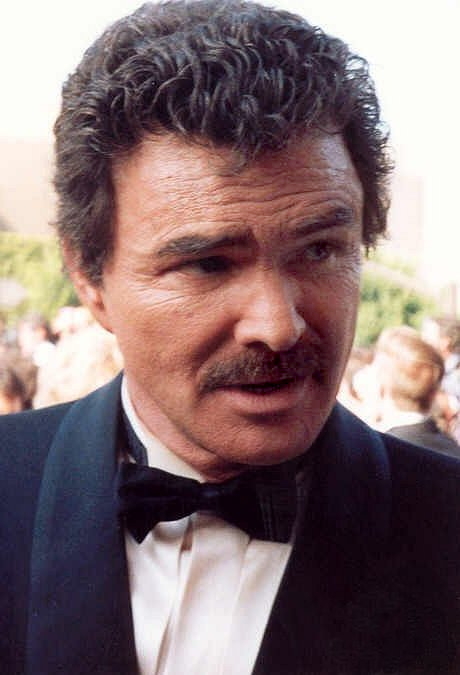
เบิร์ต เรย์โนลส์

| name = Burt Reynolds
| image = Burt Reynolds 1991 portrait crop.jpg
| caption = ในปี 1991
| birthname = เบอร์ตัน ลีออน เรย์โนลส์ จูเนียร์
| birthplace = แลนซิง (รัฐมิชิแกน)|แลนซิง รัฐมิชิแกน สหรัฐ
| yearsactive = 1959–2018
| occupation = นักแสดง
| spouse = Judy Carne (1963–1965)Loni Anderson (1988–1993)
| website =
|เสียชีวิต=6 กันยายน ค.ศ. 2018
เบอร์ตัน ลีออน "เบิร์ต" เรย์โนลส์ จูเนียร์ () เกิดเมื่อวันที่ 11 กุมภาพันธ์ ค.ศ. 1936 - 6 กันยายน ค.ศ. 2018 เป็นนักแสดงชาวอเมริกัน เป็นที่รู้จักจากผลงานการแสดงในบท ลูอิส เมดล็อกใน "Deliverance", บท บ็อบบี "เกเตอร์" แม็กคลัสกีย์ ใน "White Lightning (1973 film)|White Lightning", บทพอล "เรกกิง" ครูว์ใน "The Longest Yard (1974 film)|The Longest Yard" รวมถึงบทโค้ชเนต สการ์โบโรห์ ในภาพยนตร์ที่นำกลับมาสร้างใหม่ "The Longest Yard (2005 film)|The Longest Yard", บท โบ ดาร์วิล ใน "Smokey and the Bandit", บทเจ.เจ. แม็กคลัวร์ ใน "The Cannonball Run", เสียงพากย์ของชาร์ลี บี บาร์กิน ใน "All Dogs Go to Heaven" และบทแจ็ก ฮอร์เนอร์ใน "Boogie Nights" เขายังเป็นหนึ่งในคนมีชื่อเสียงทางด้านภาพยนตร์และโทรทัศน์ที่มีคนรู้จักมากที่สุดในสหรัฐ มีผลงานแสดงภาพยนตร์มากกว่า 90 เรื่องและผลงานแสดงรายการโทรทัศน์มากกว่า 300 ตอน
== อ้างอิง ==
หมวดหมู่:บุคคลที่เสียชีวิตในปี พ.ศ. 2561
หมวดหมู่:นักแสดงอเมริกัน
หมวดหมู่:ผู้ที่ได้รับรางวัลเอมมี
หมวดหมู่:ผู้ได้รับรางวัลลูกโลกทองคำ สาขานักแสดงสมทบชายยอดเยี่ยม
หมวดหมู่:ชาวอเมริกันเชื้อสายไอริช
หมวดหมู่:บุคคลจากแลนซิง (รัฐมิชิแกน)